Qantas Hangar, Longreach

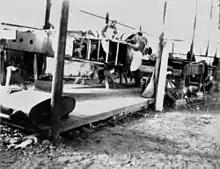
Construction of a Qantas aeroplane at Longreach, circa 1928

In 1926, the development of aerial communications throughout the Commonwealth was encouraged during an Imperial Conference in London, resulting in Prime Minister Stanley Bruce increasing the budget for civil aviation. In the same year, production of DH50 aeroplanes under licence from de Havilland commenced in the Longreach hangar. Although this practice ceased in 1929 when the DH50s were superseded by the more complex DH61s, the construction of aeroplanes became a secondary industry in the grazing district, creating jobs for many local people. This new use necessitated extensions to the hangar which included the additions of workshops at the sides and sliding doors to the front.